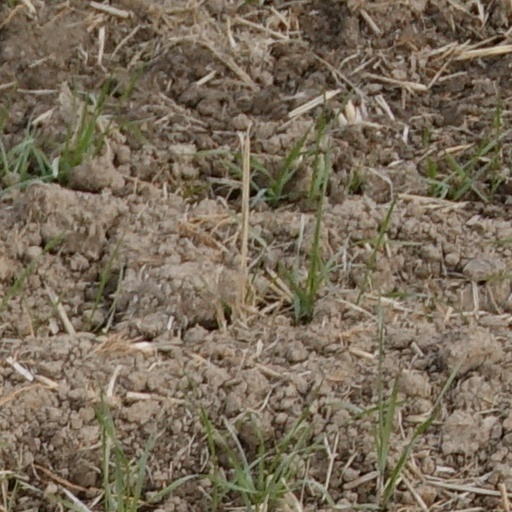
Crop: wheat